Elizabeth Nodder

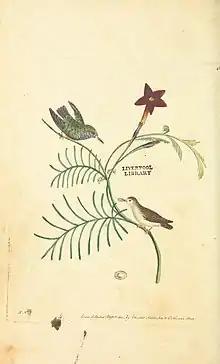
"Trochilus minimus", August 1, 1801, Published by Elizabeth Nodder, Sons & Co.

Her contribution to George Shaw and Frederick Nodder "Vivarium naturae or The Naturalist's Miscellany", in addition to publication after her husband's death, was proposed by evidence of signatures on the wrappers of some volumes. A revision of her attribution to any artwork found little evidence to support the theory, and no signatures at the printing plates, and any involvement in preparation of the illustrations remains uncertain.